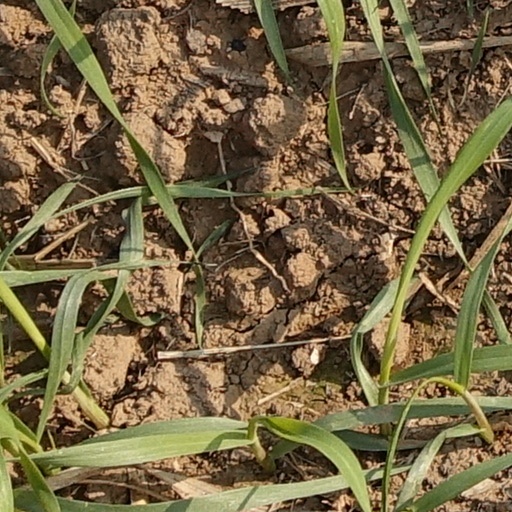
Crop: wheat